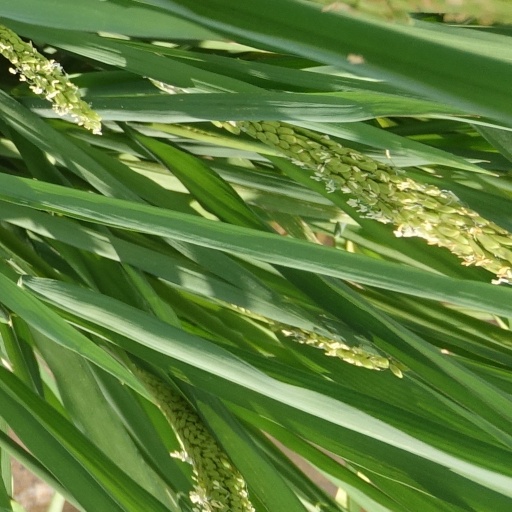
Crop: rice